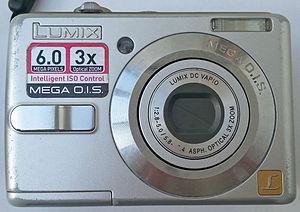
APN PANASONIC DMC-LS60